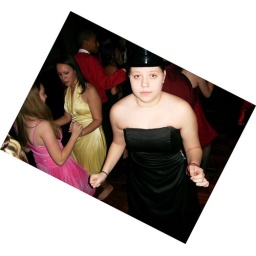
My first semi-formal--I still have one of those shiny black top hats here in my room.